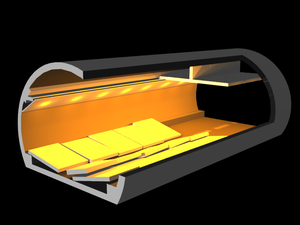
Le tunnel de Sasago est un tunnel routier du Japon situé à l'ouest de Tokyo et de Sasago, dans la préfecture de Yamanashi, sur l'autoroute Chūō. D'une longueur de 4,7 kilomètres, il permet de traverser une montagne des Alpes japonaises.